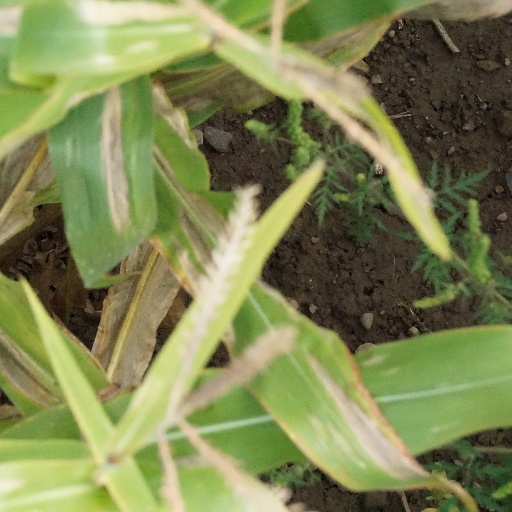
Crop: maize; corn